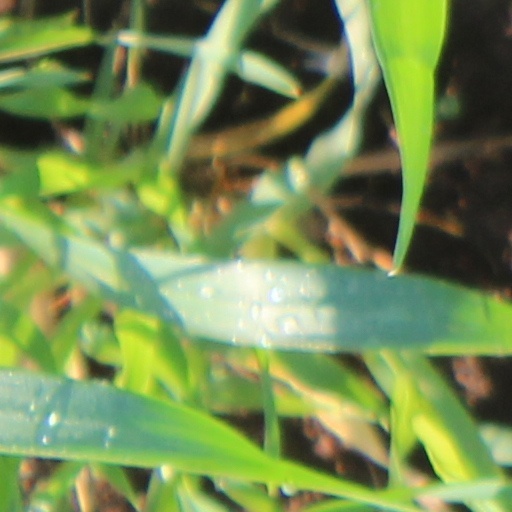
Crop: wheat